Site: brandenburg
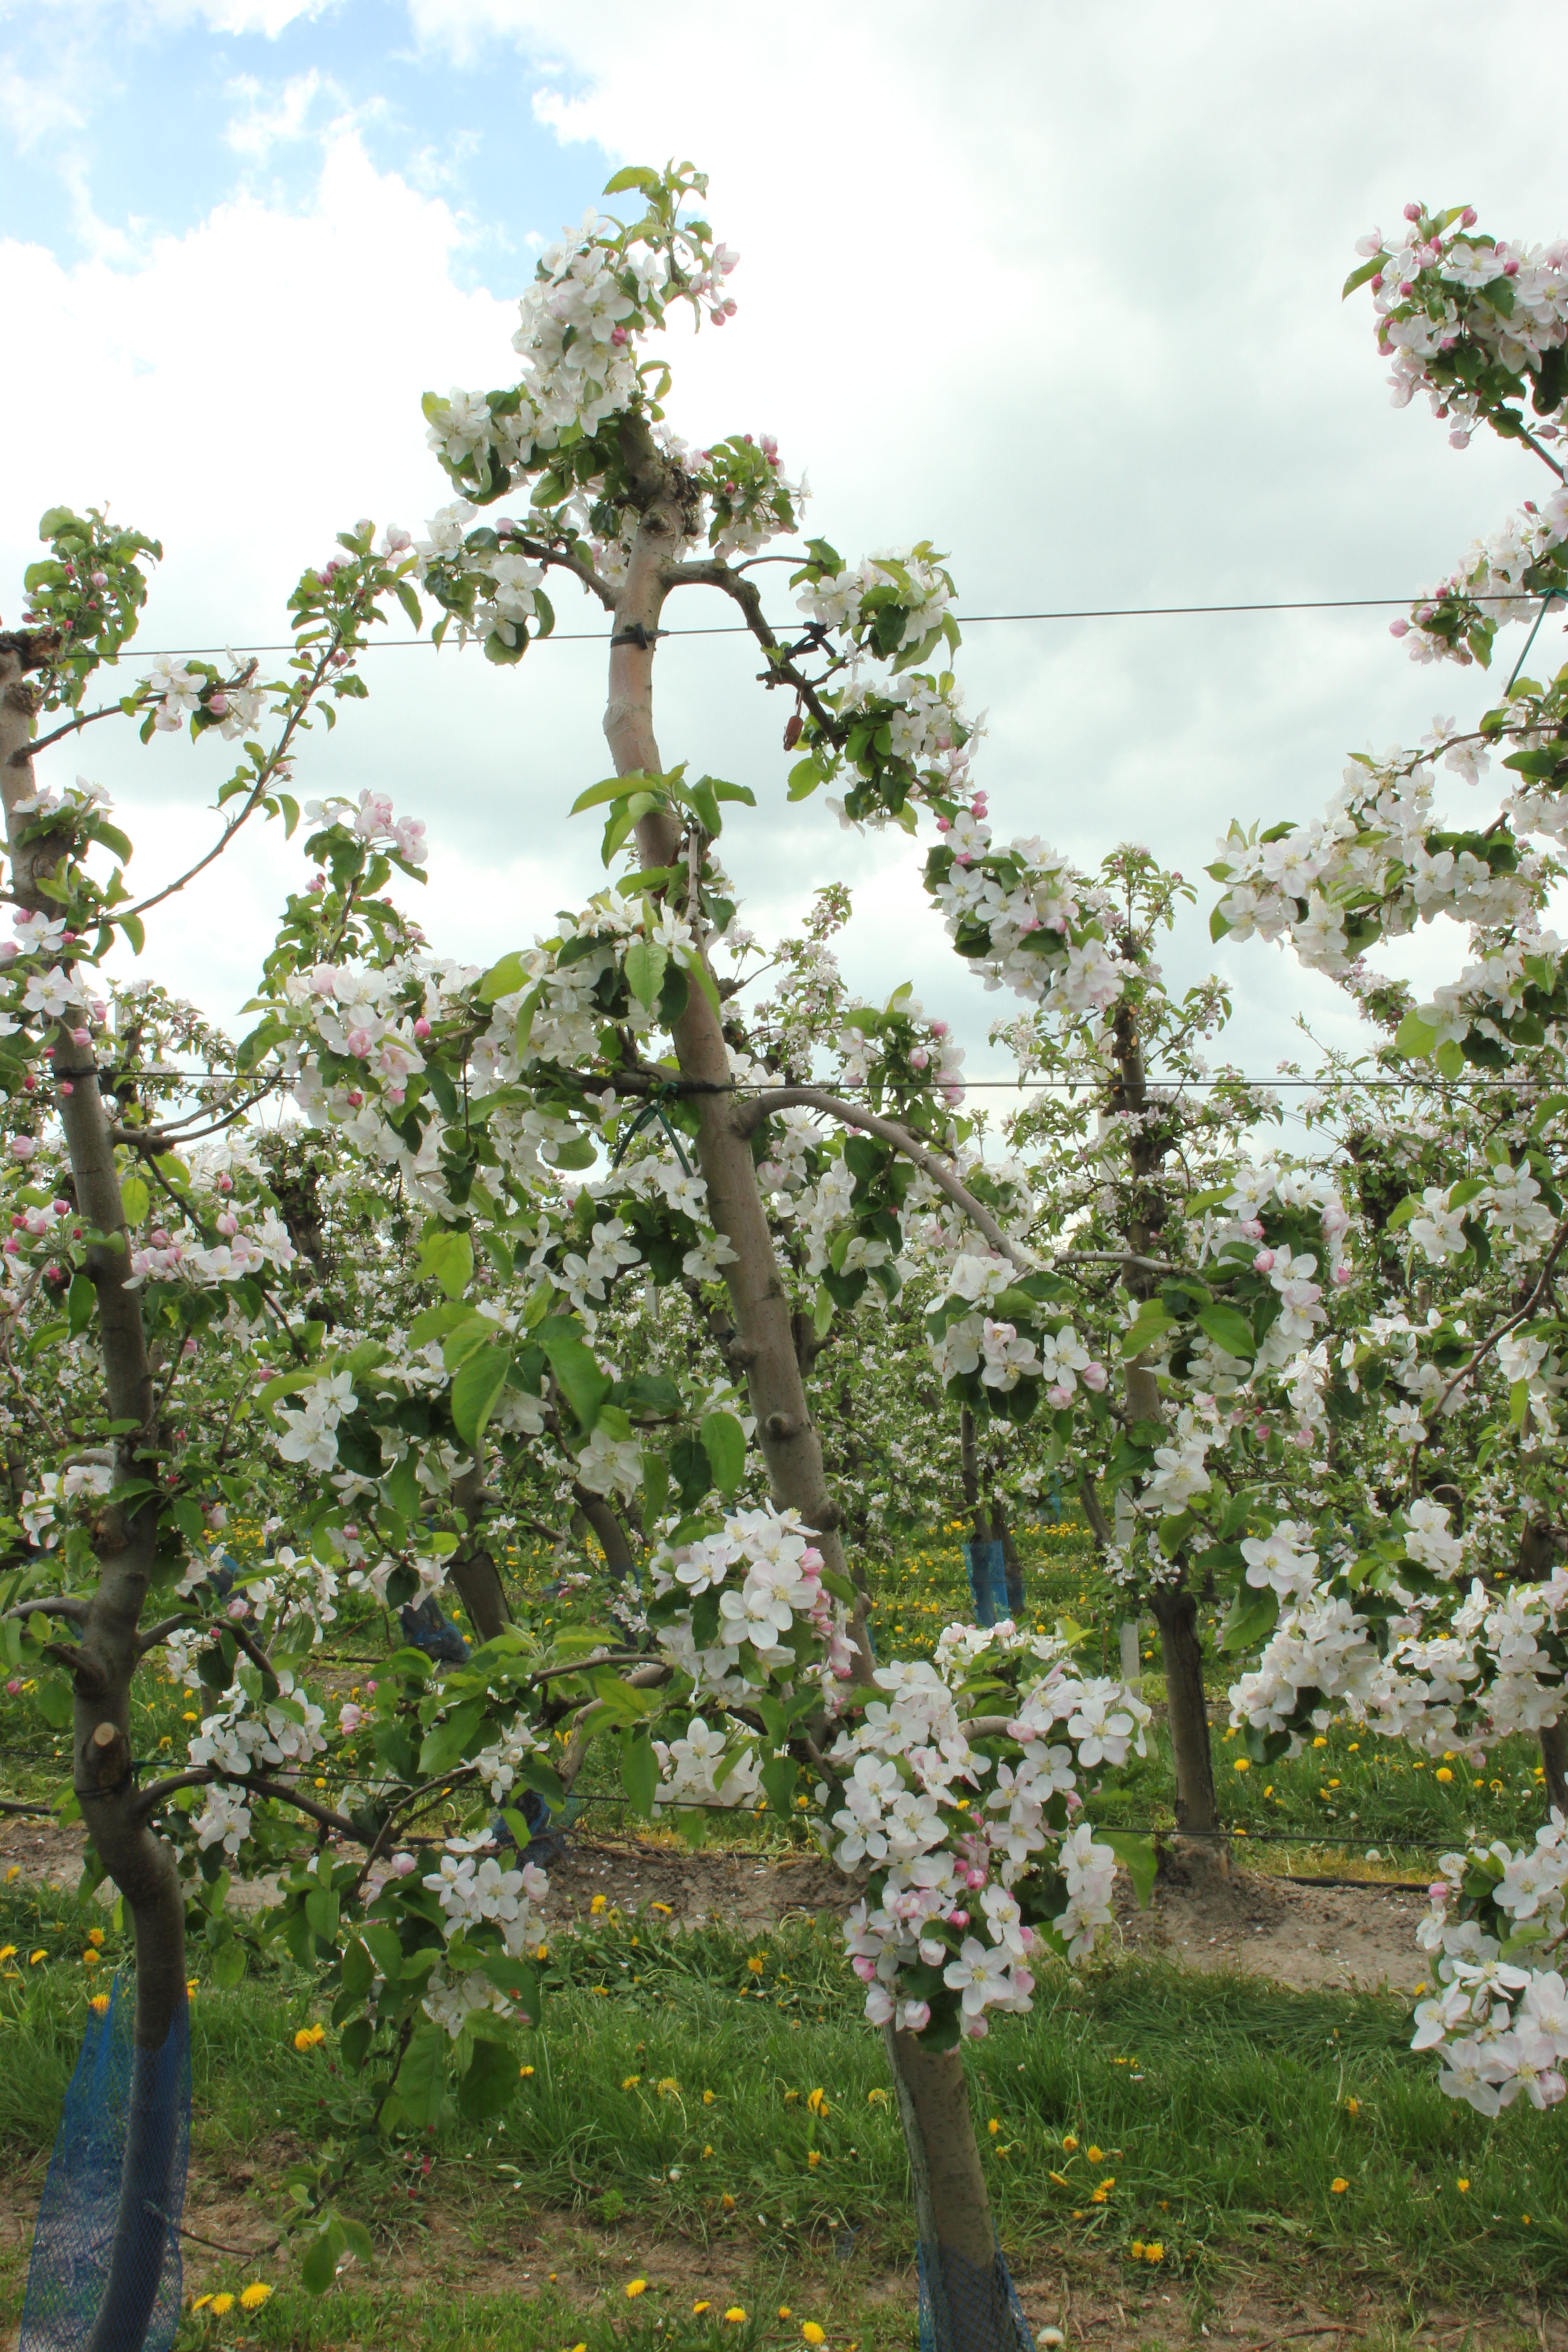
Growth stage (BBCH 65): Flowering